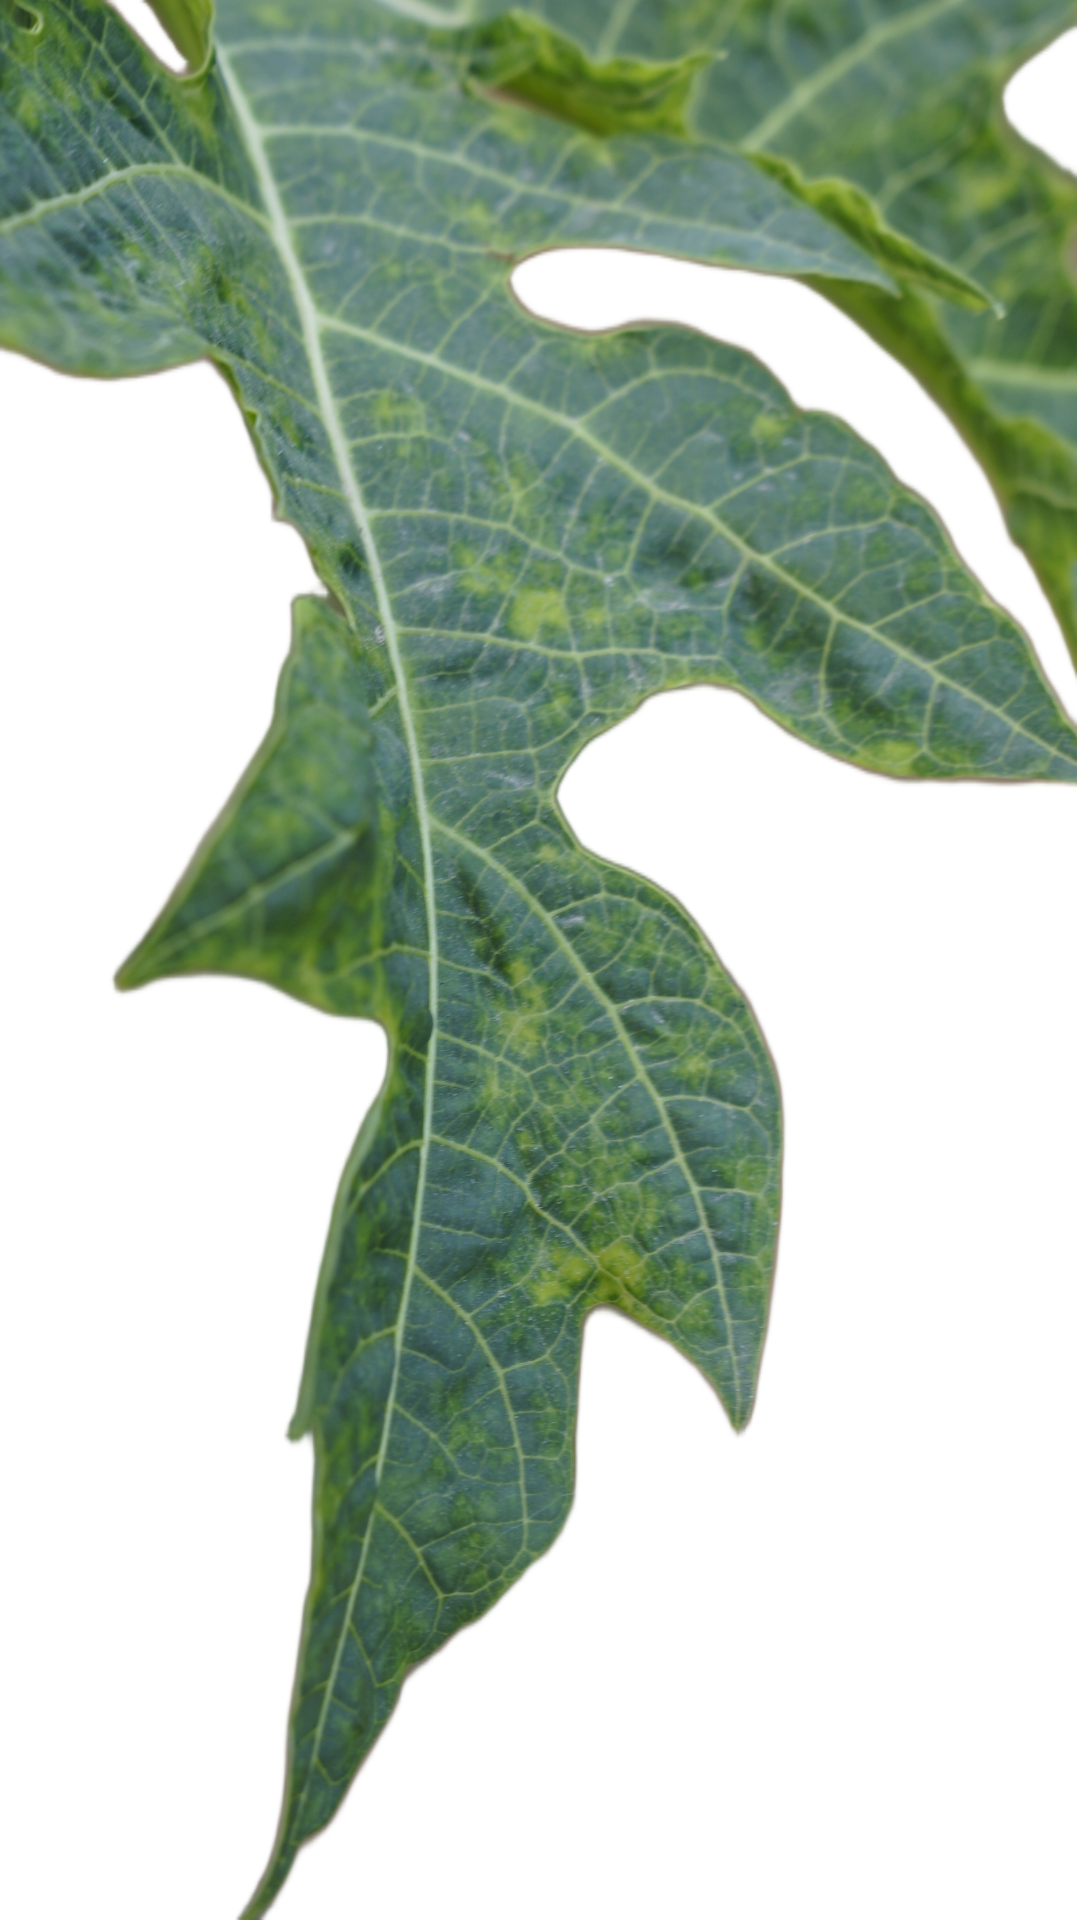
Crop: Papaya
Label: Curled_Yellow_Spot